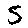
Label: 5